Mary Ann McHard

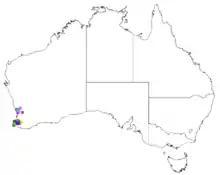
Collections map

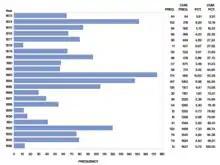
Collections by year (AVH)

Mary Ann McHard (1825–1912), née Jones, was a pioneering Western Australian woman who contributed to Australian botany by collecting over 2,000 plant specimens for Ferdinand von Mueller and sending them to the newly created National Herbarium of Victoria, established by Mueller in 1853.